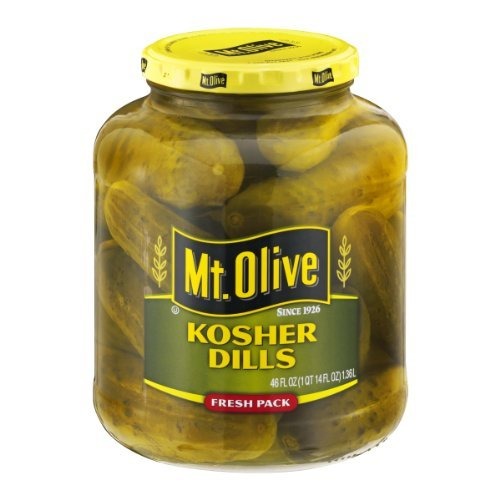
Item Name: Mt. Olive Pickles 46oz Glass Jar (Pack of 4) Select Flavor Below (Whole Kosher Dills)
Bullet Point: Pack of 4
Product Description: Mt Olive
Value: 4.0
Unit: Jar

Price: 3.925